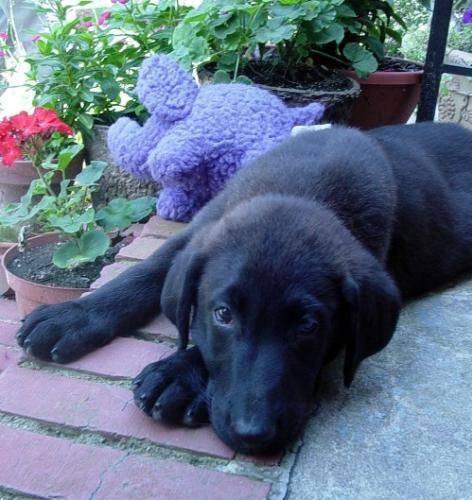
dog